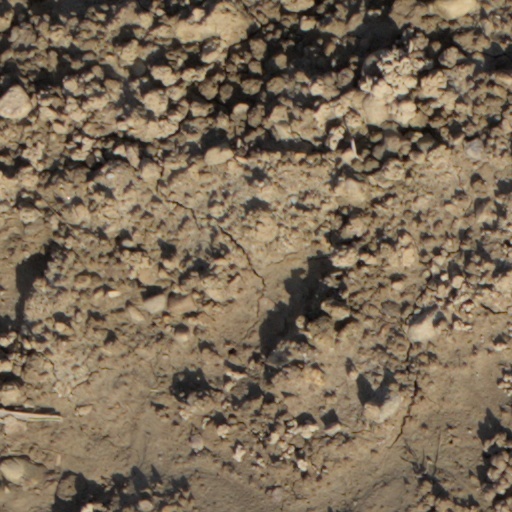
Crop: wheat